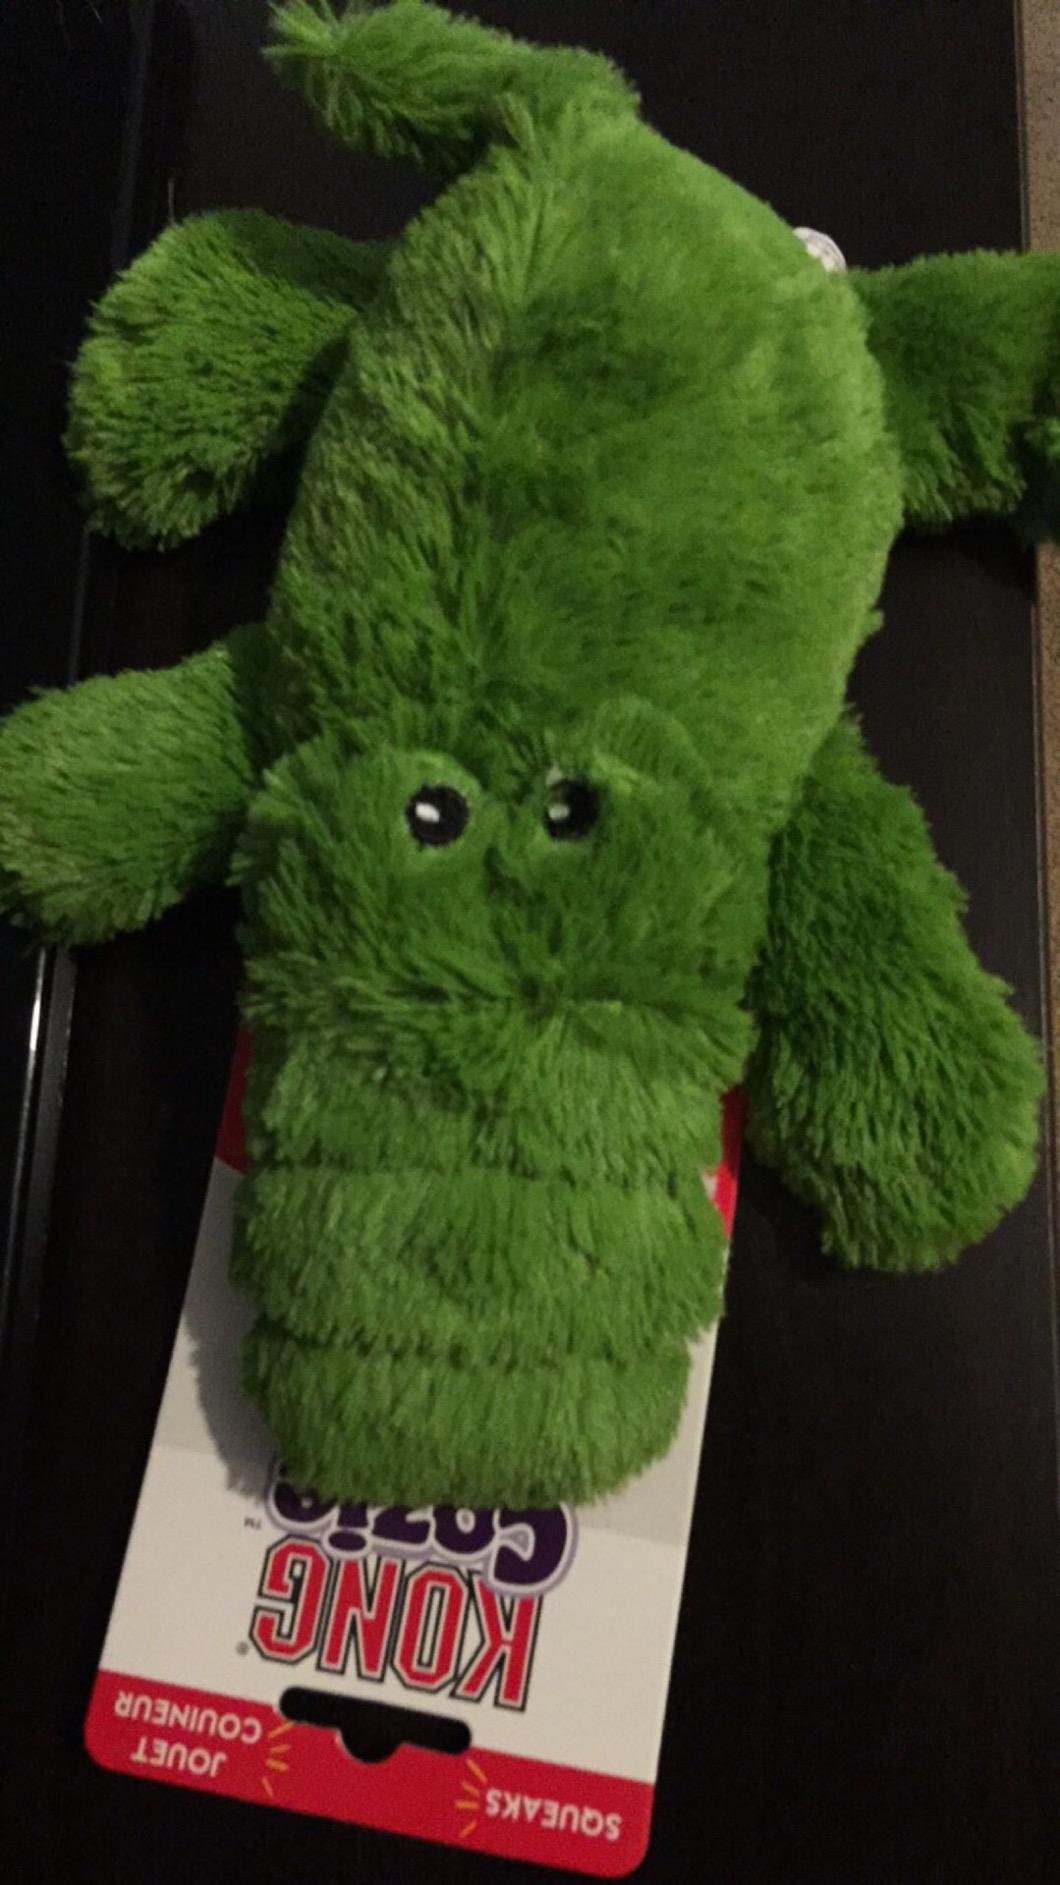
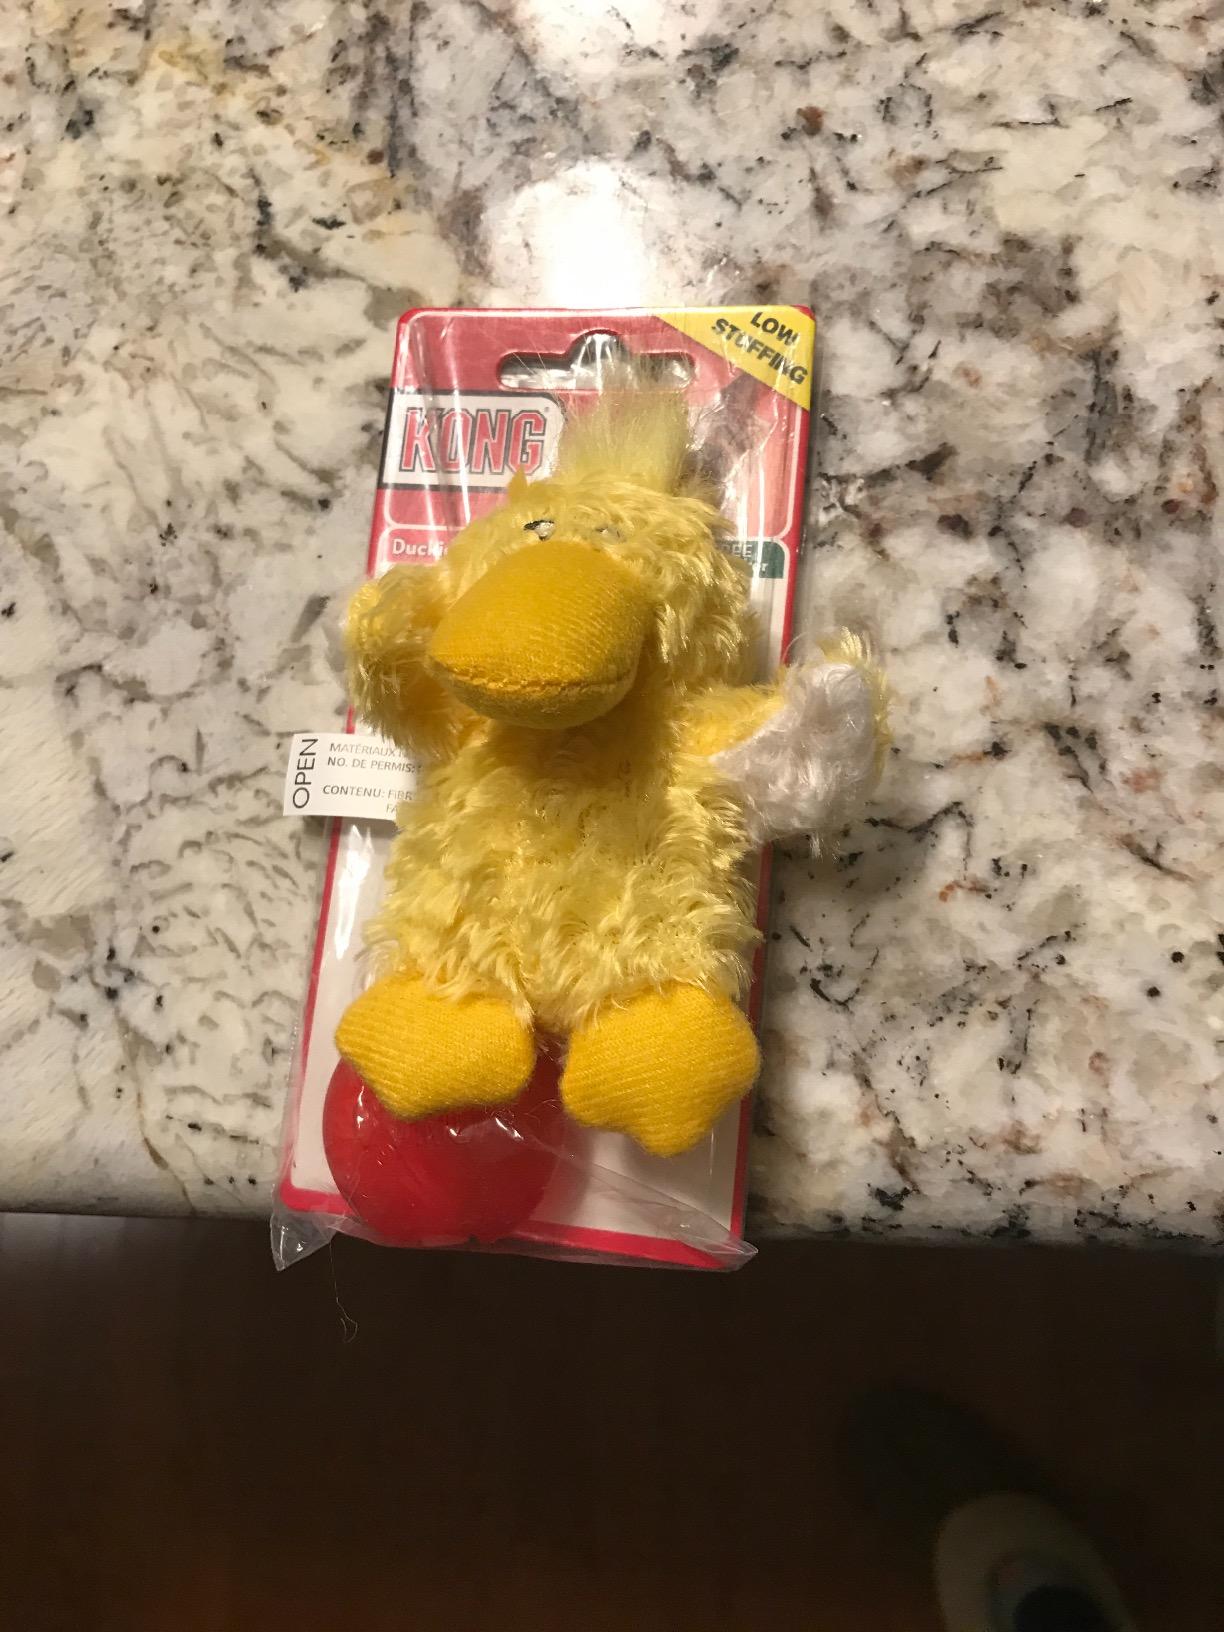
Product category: items_toy
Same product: no